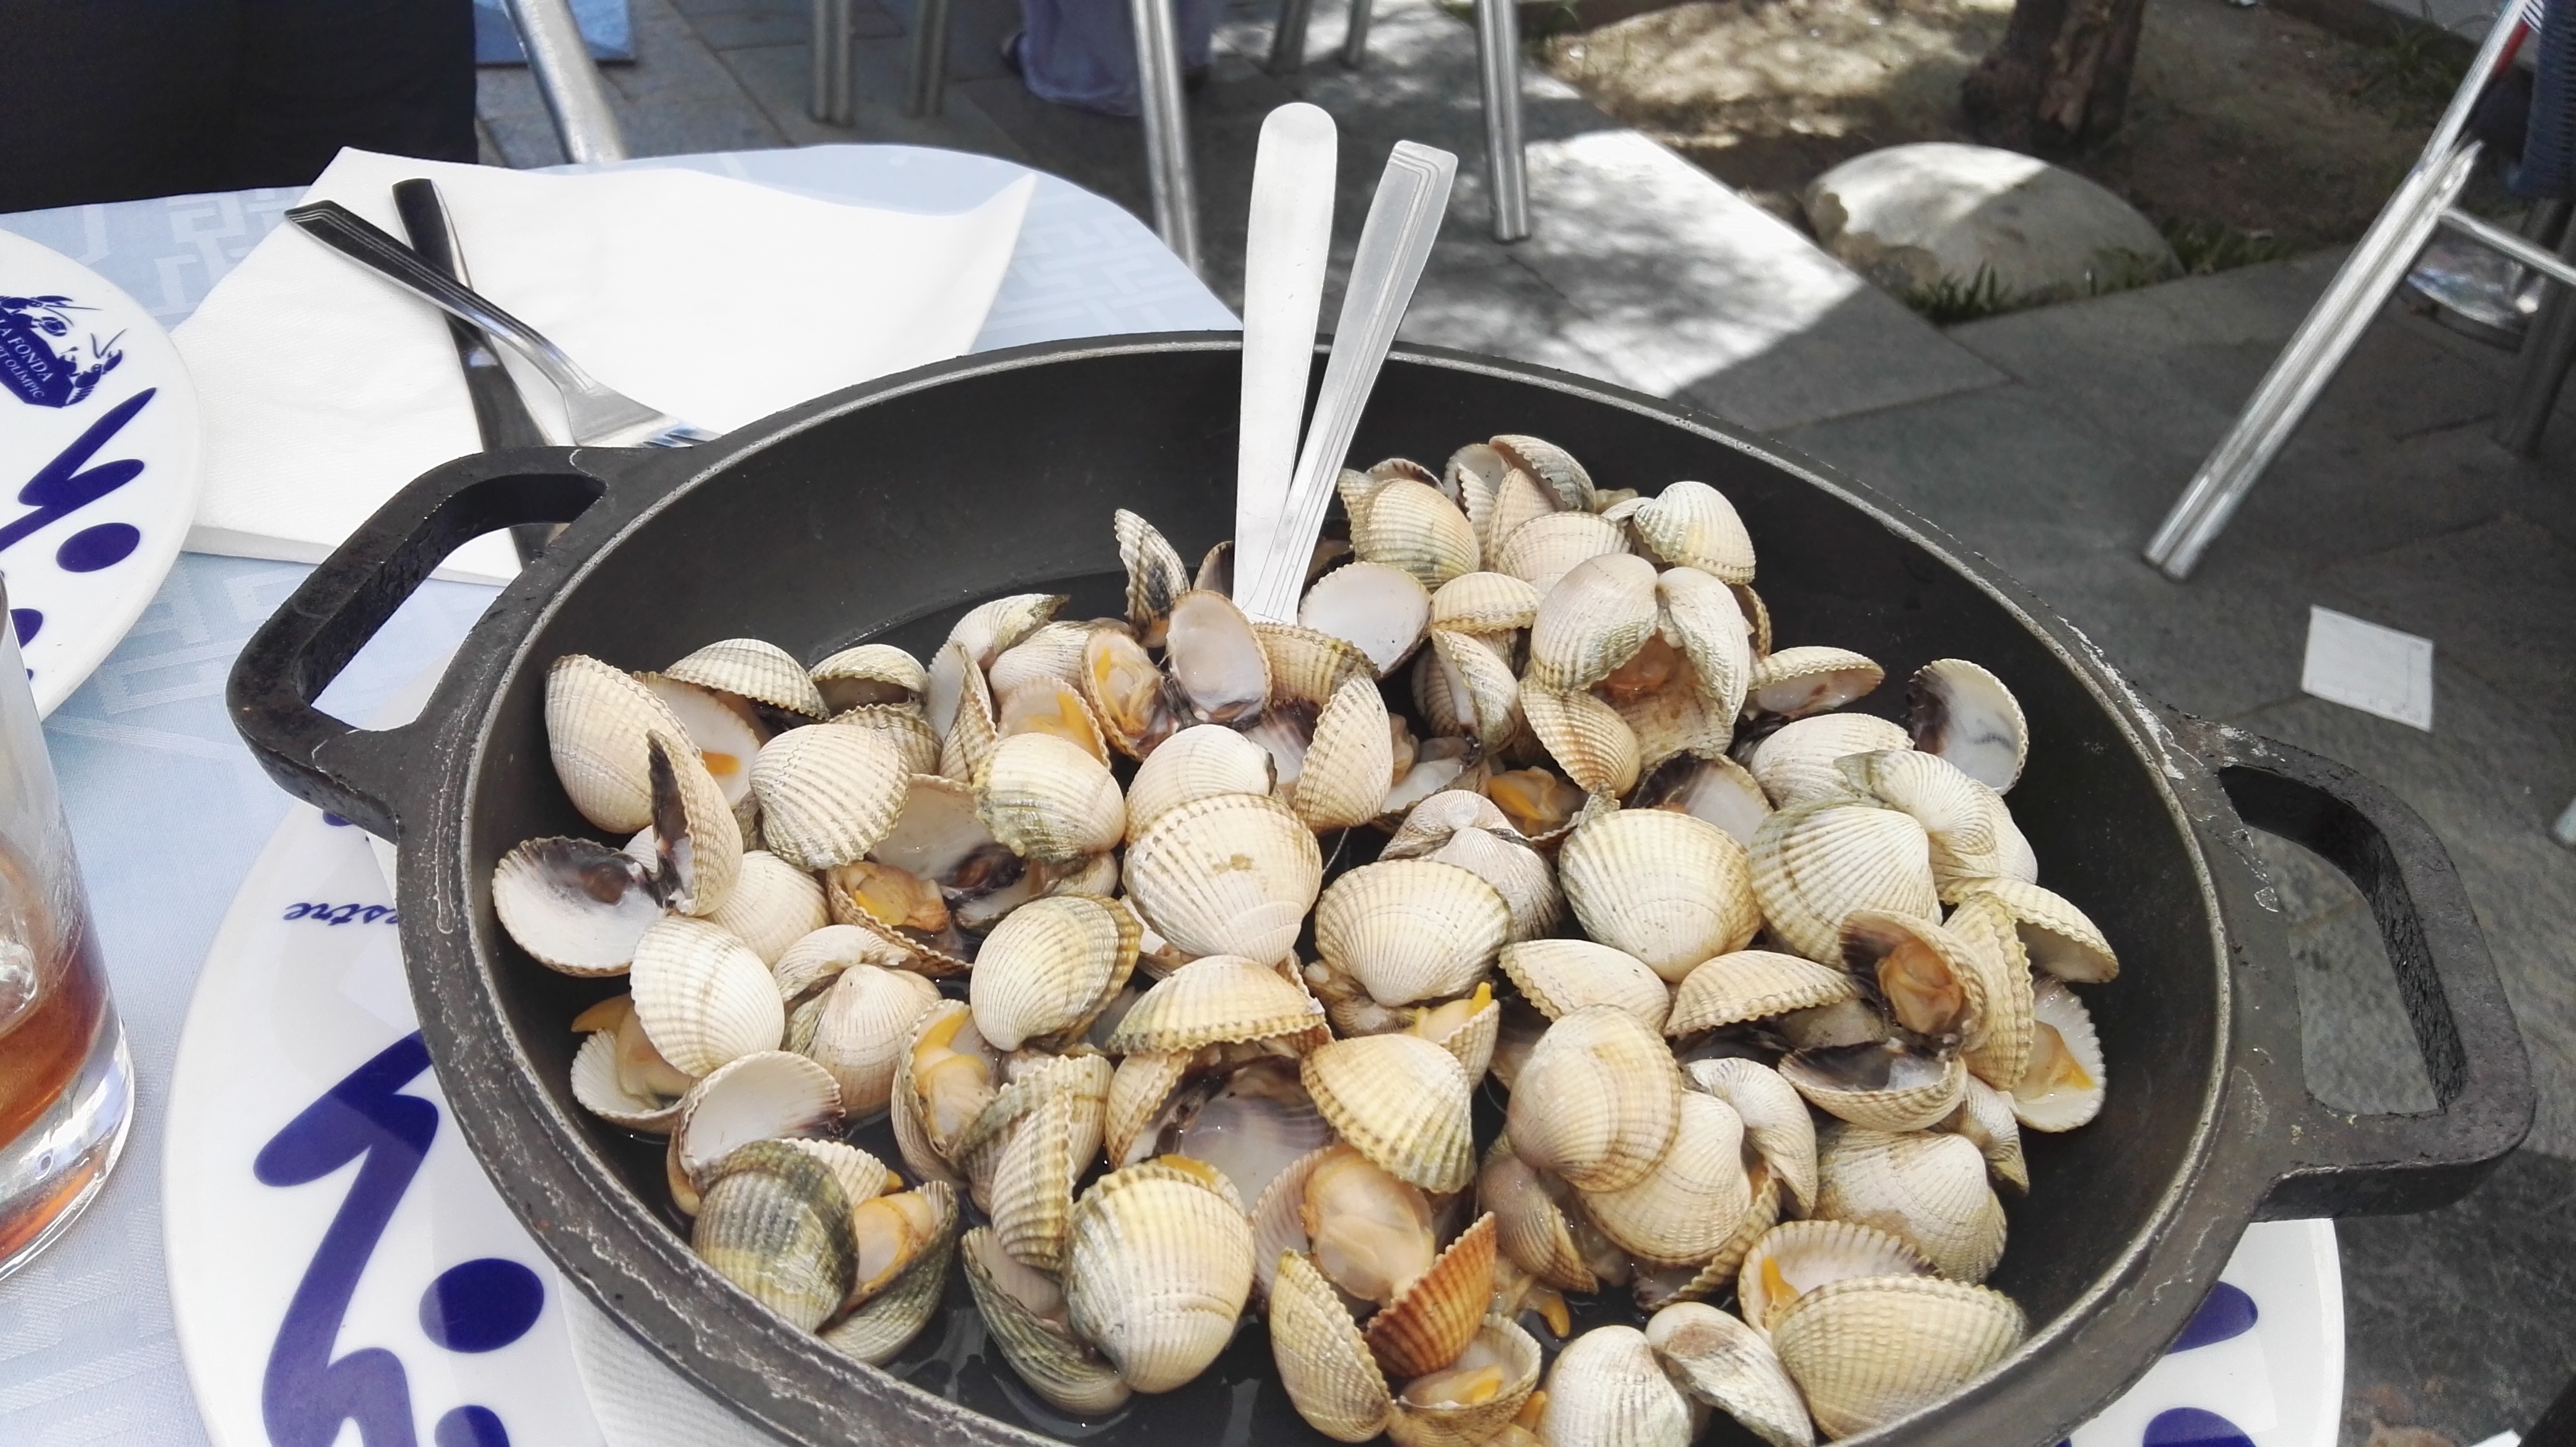
dish, food, produce, seafood, cuisine, invertebrate, clam, cockle, clams oysters mussels and scallops